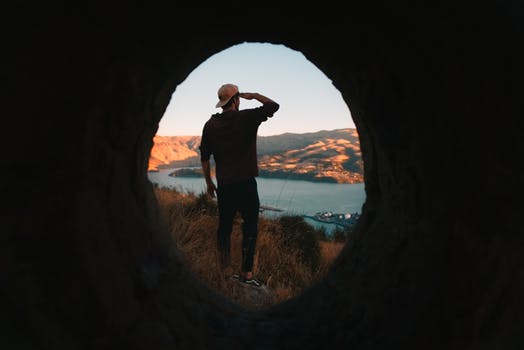
Label: No Watermark